William T. Manning

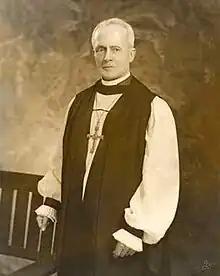

William Thomas Manning (May 12, 1866 – November 18, 1949) was a U.S. Episcopal bishop of New York City (1921–1946). He led a major $10 million campaign to raise funds for additional construction on the Cathedral of St. John the Divine, and directed a program to train and employ men from the neighborhood as skilled artisans during the Great Depression and later.